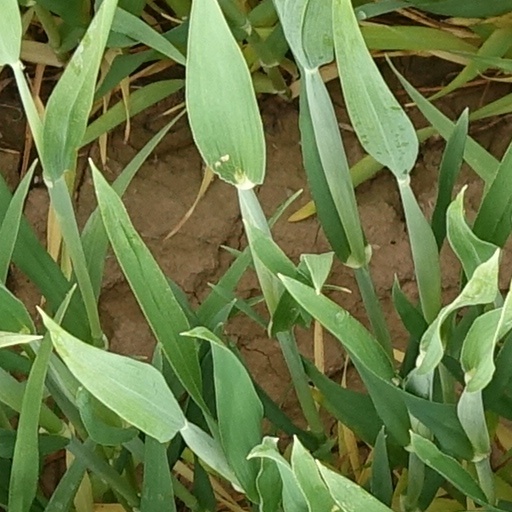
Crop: wheat